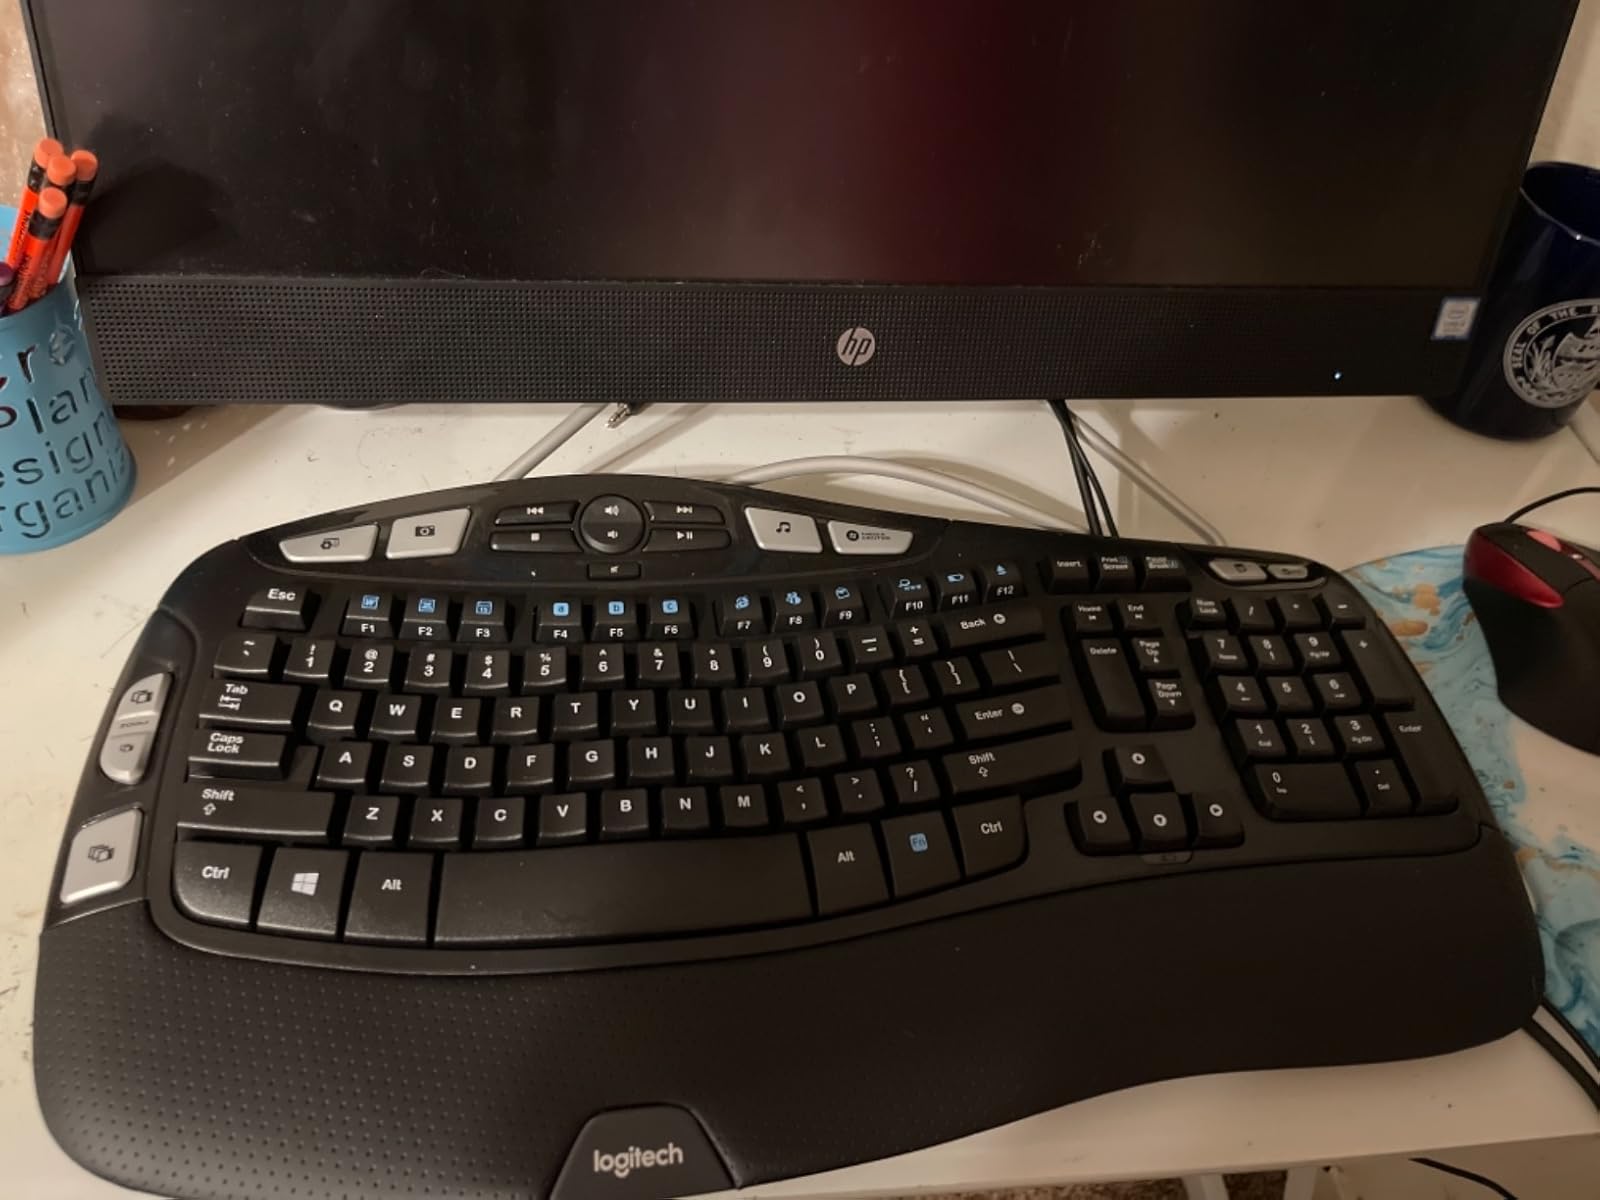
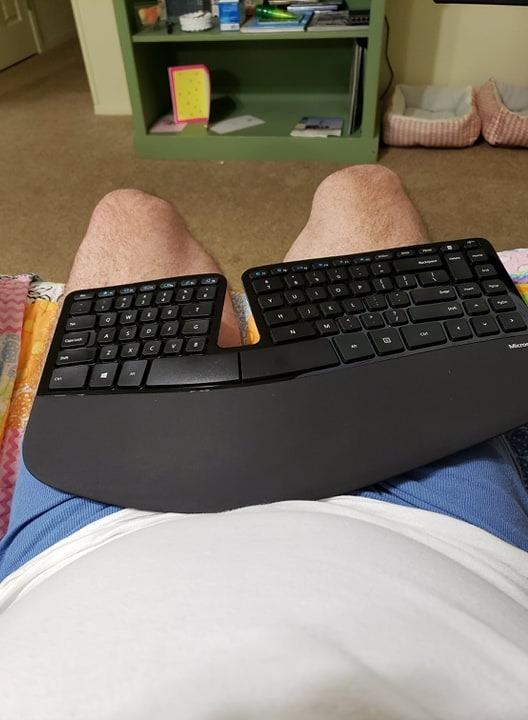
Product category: keyboard
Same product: no